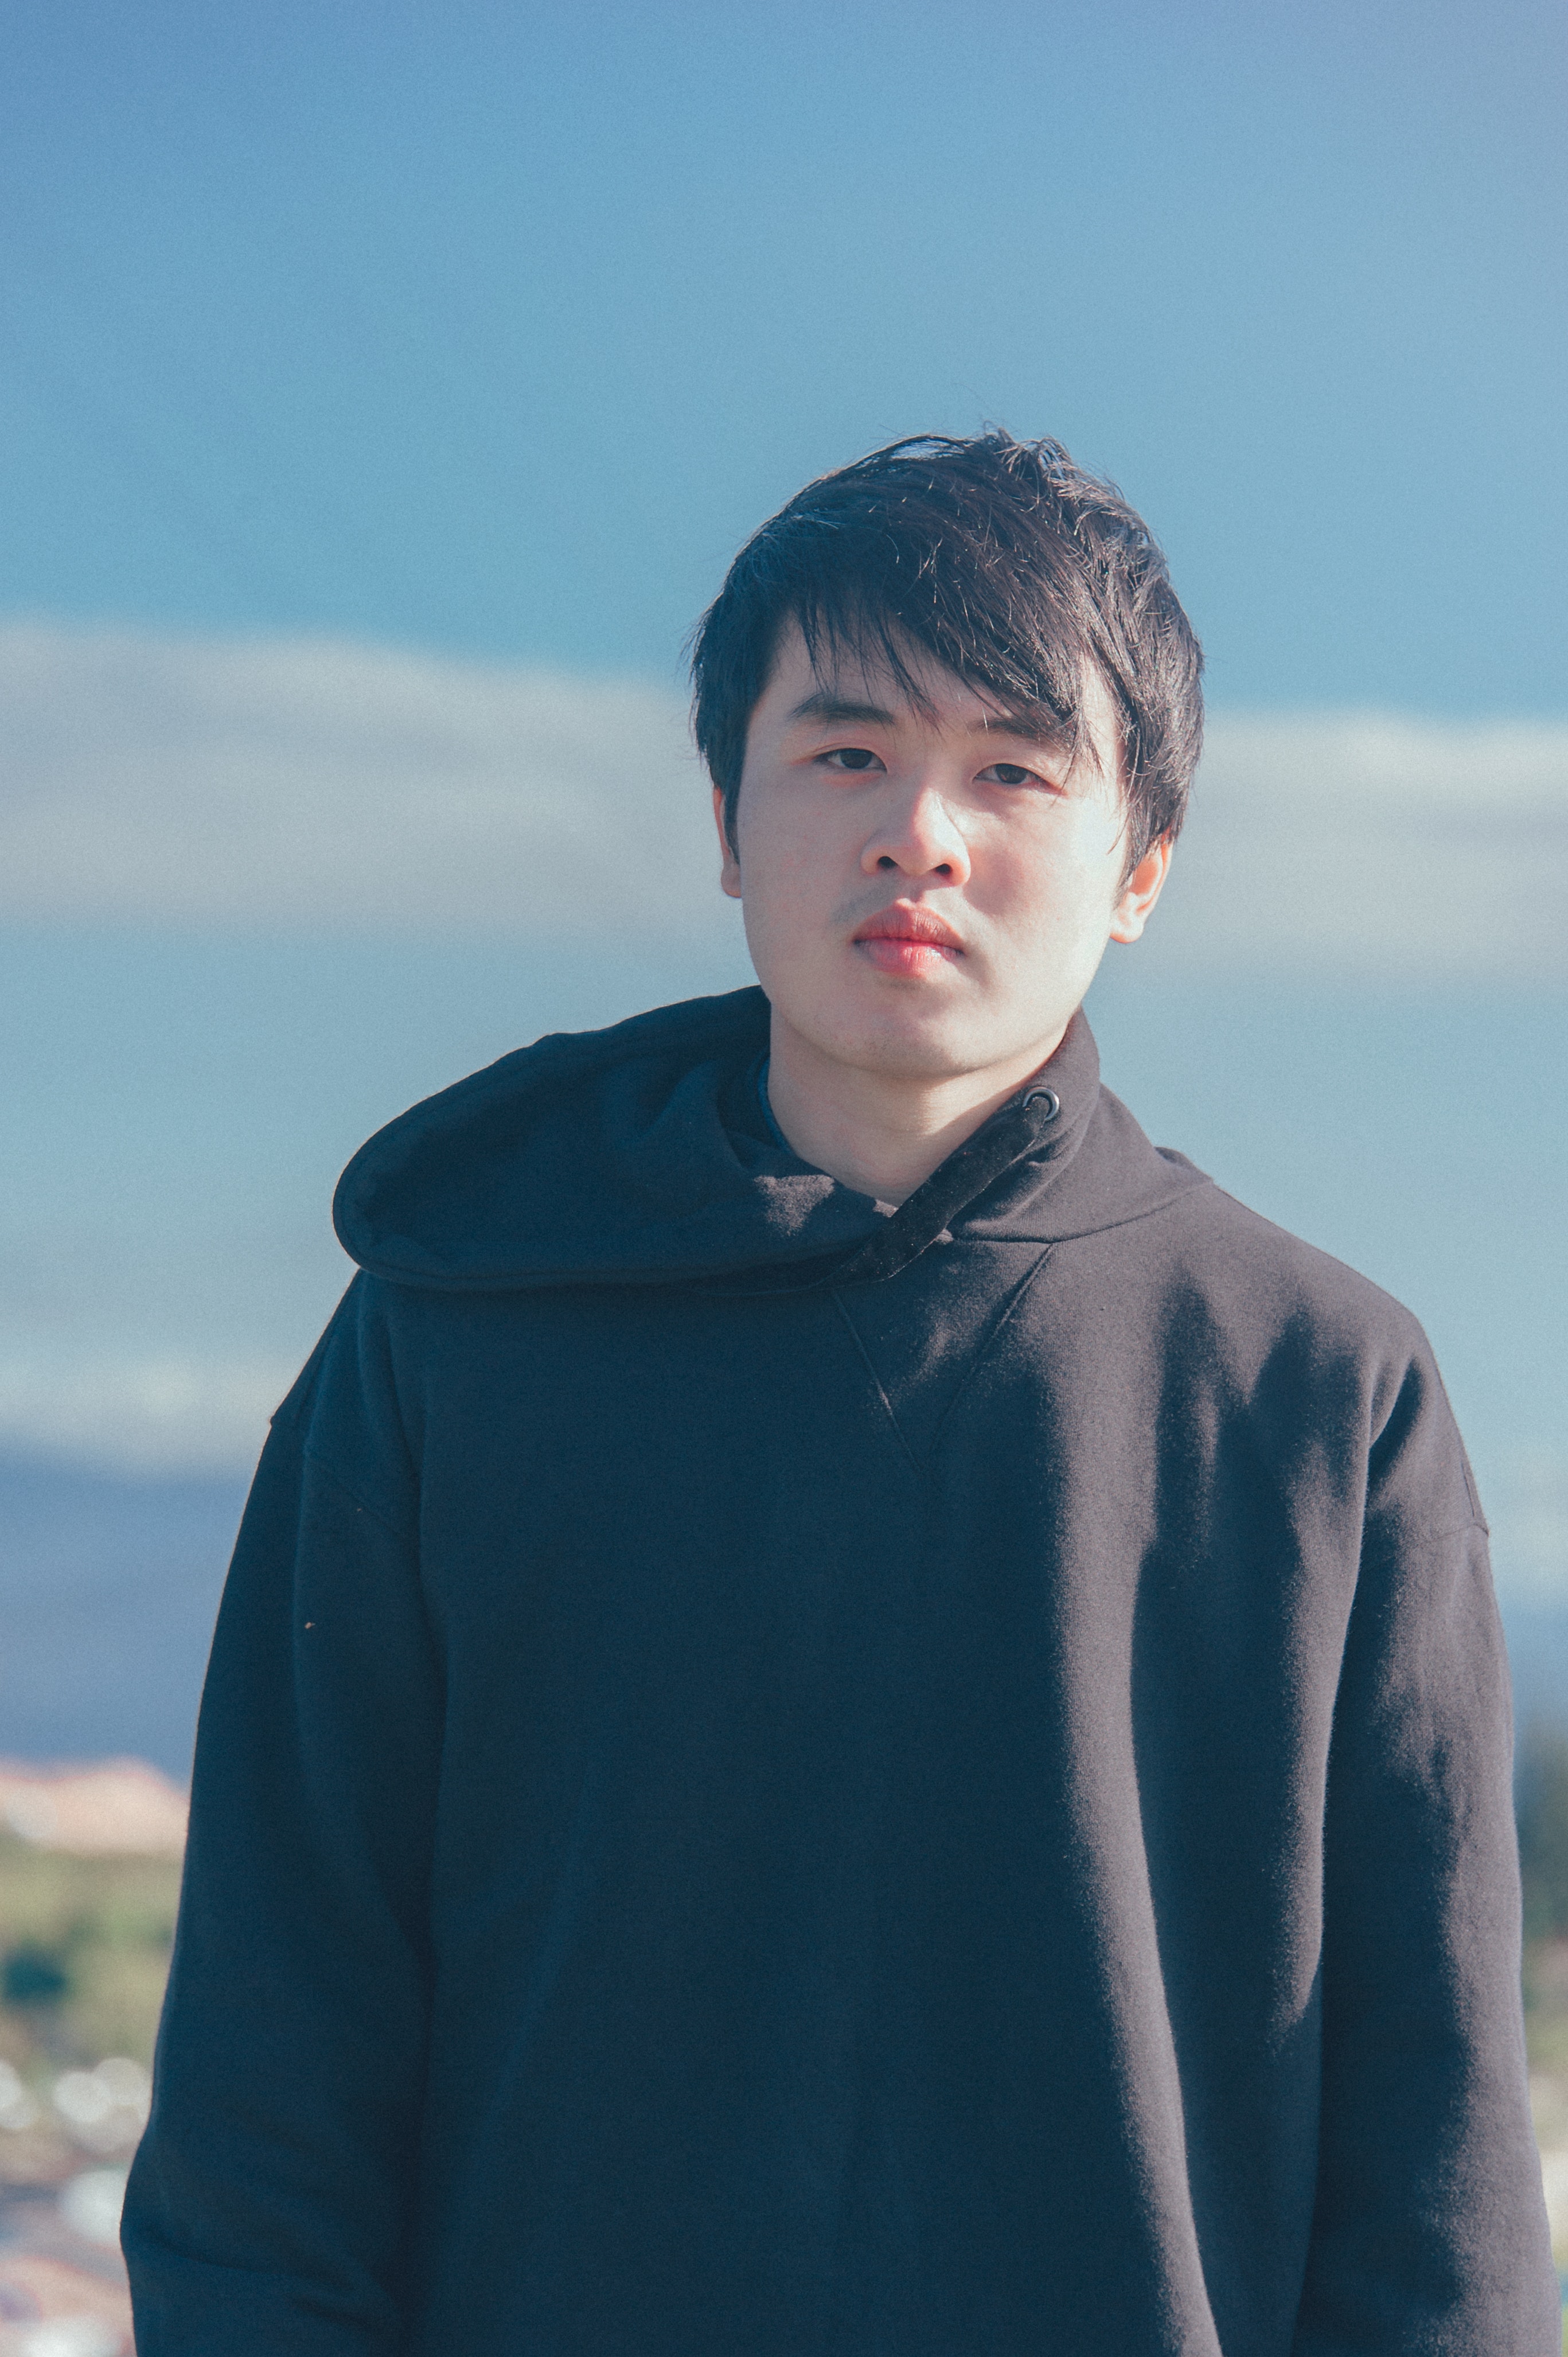
face, hair, blue, head, sky, forehead, standing, human, outerwear, photography, tree, neck, smile, vacation, winter, black hair, portrait, cloud, jacket, jaw, portrait photography